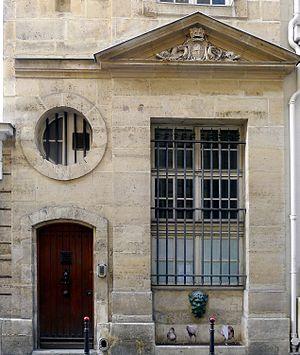
Fontaine Colbert (6 rue Colbert) - Paris II
La rue Colbert est une petite rue du 2ᵉ arrondissement de Paris.